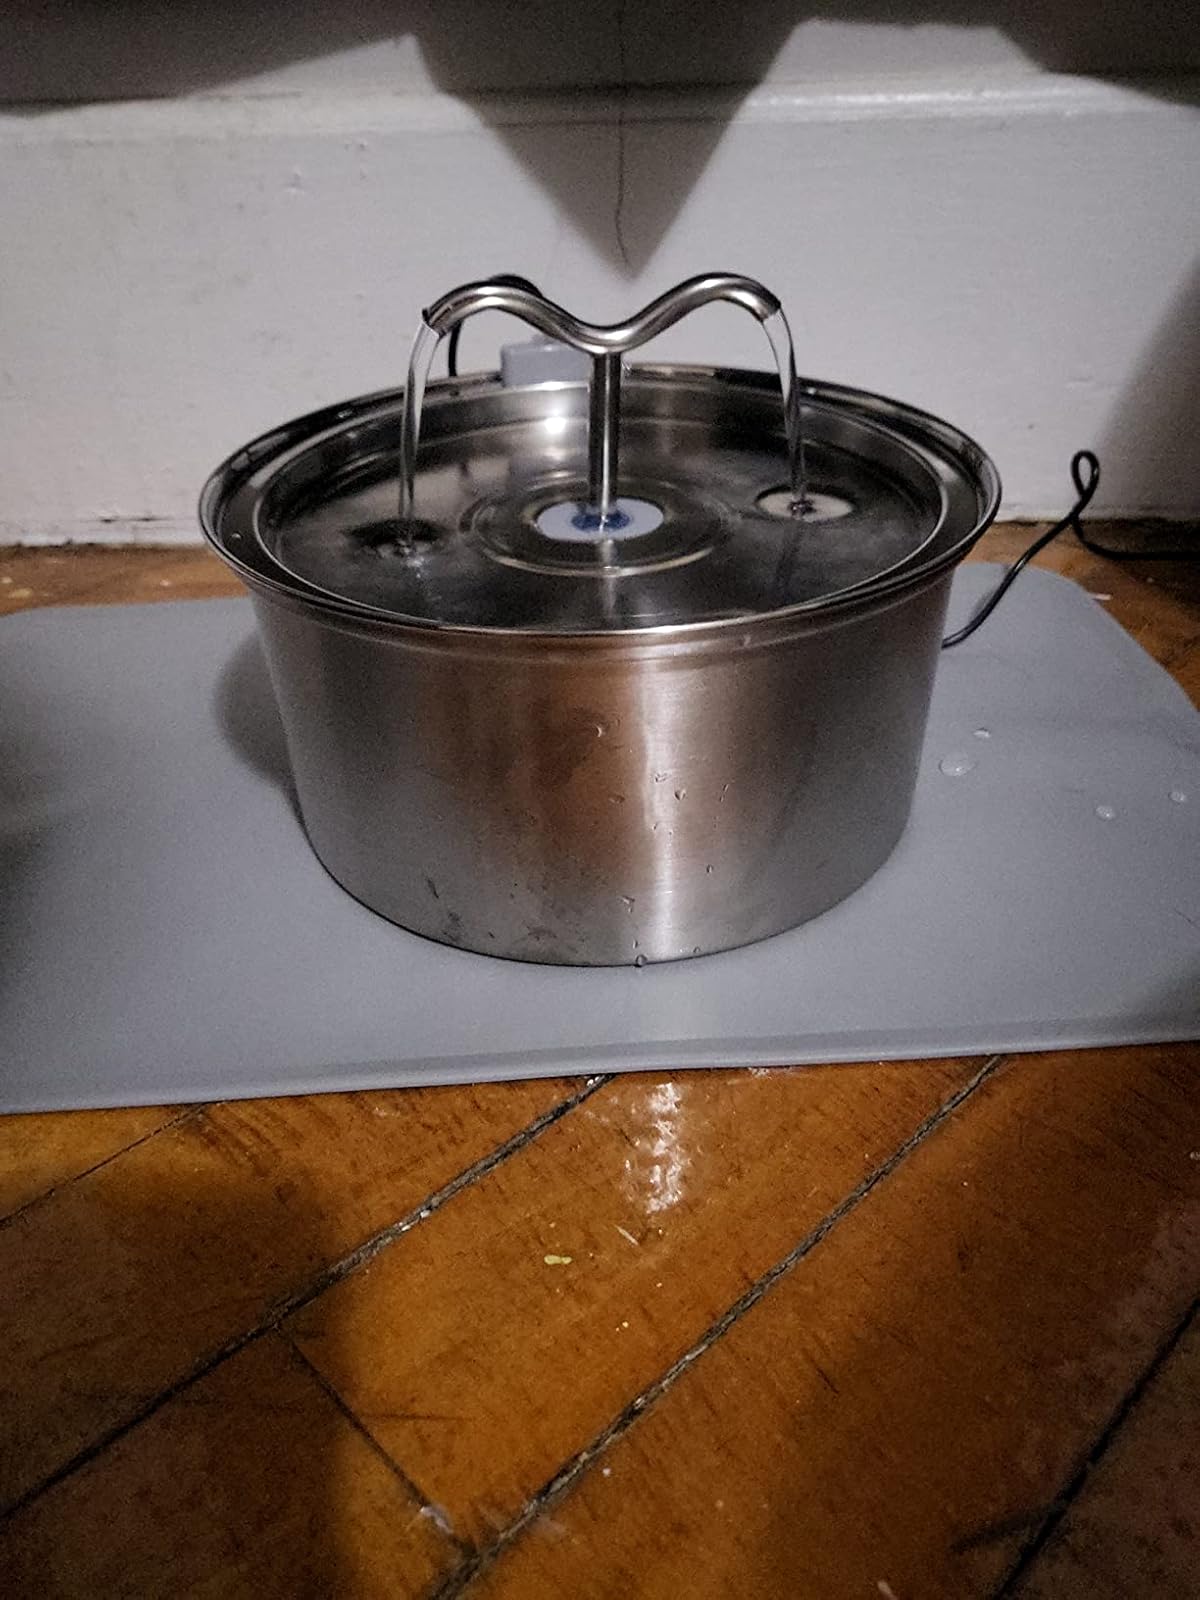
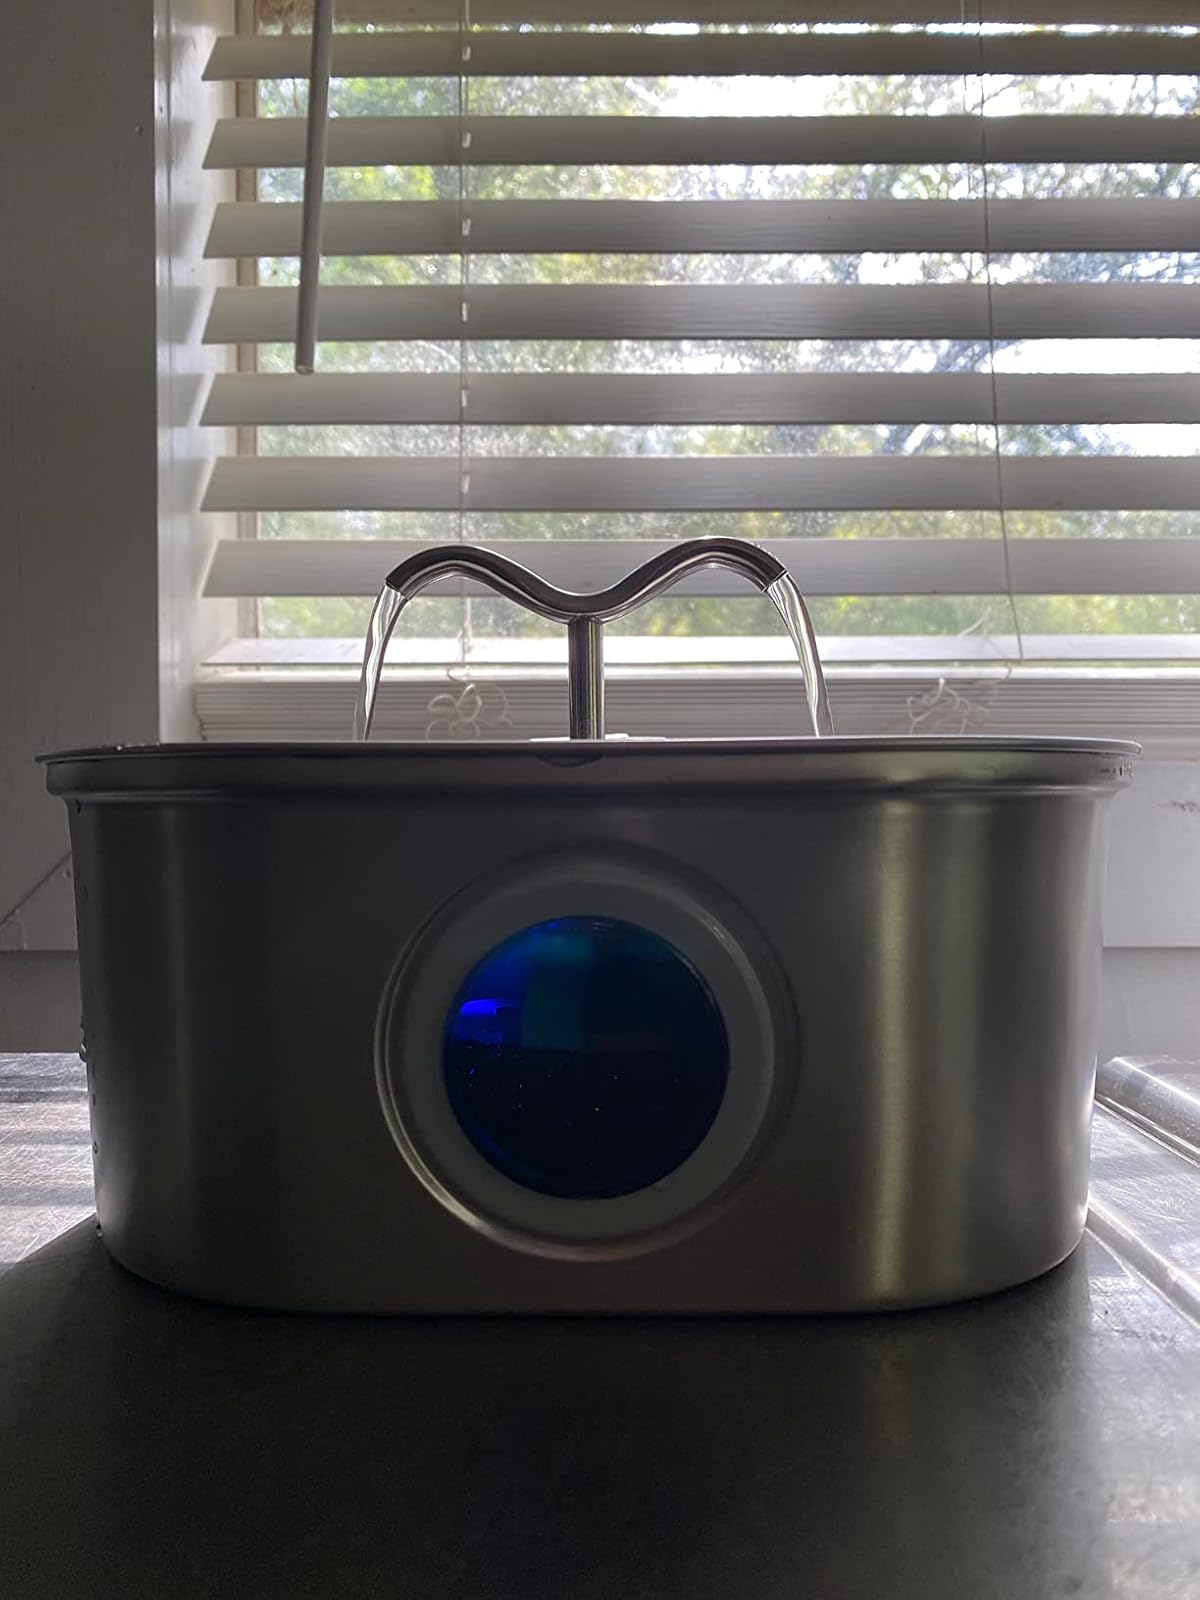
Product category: items_bowl
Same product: no